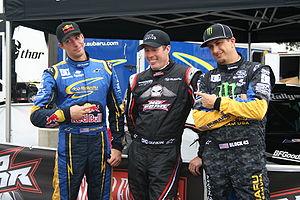
Travis Alan Pastrana, né le 8 octobre 1983 à Annapolis dans le Maryland, est un pilote américain de sport mécanique. Il est l'un des piliers du FMX, à savoir Travis a été champion du monde freestyle motocross à 14 ans.
Les X Games Rally sont des courses de rallyes, de rallycross et de gymkhana proposées annuellement aux États-Unis lors des ESPN's X Games d'été. Elles regroupent l'ensemble des courses motorisées à 4 roues.
L'Impreza est un modèle automobile compact du constructeur japonais Subaru, apparu en 1992.